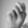
ASL letter: N